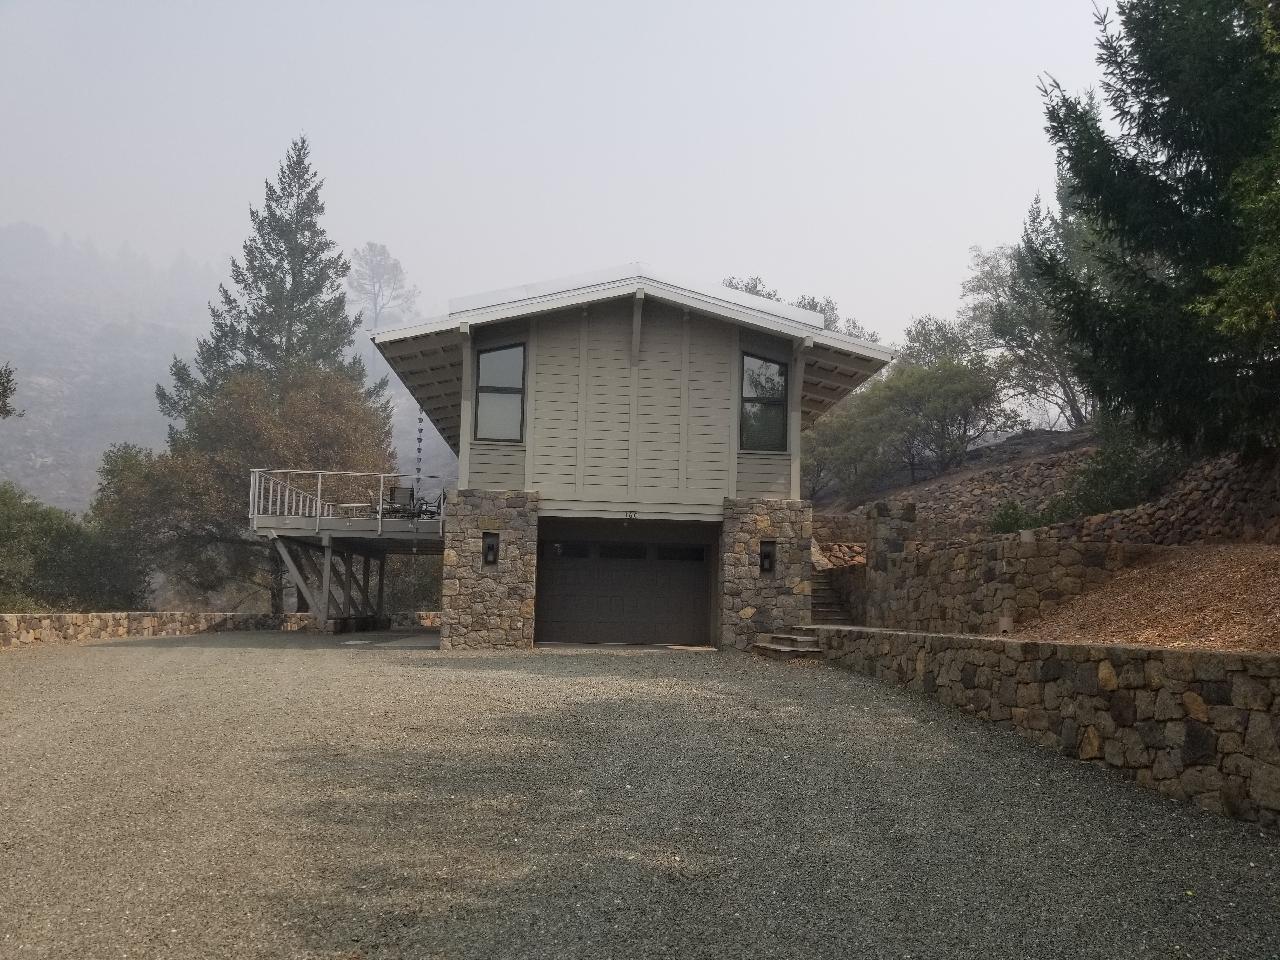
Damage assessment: no_damage